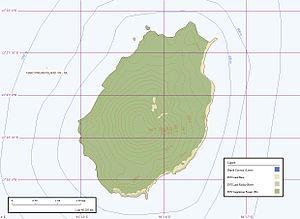
Narcondam ou Narcondum est une petite île volcanique inhabitée de l'océan Indien, localisée dans la mer d'Andaman, à 126 kilomètres à l’est de l'île Smith, dans les îles Andaman. Elle appartient administrativement au territoire des îles Andaman-et-Nicobar, inclus dans la république de l'Inde. Son nom signifie le puits de l'enfer, mais il semble que ce qualificatif se rapporte plutôt au volcan actif de l'Île Barren, située à 133 kilomètres au sud–sud-ouest.